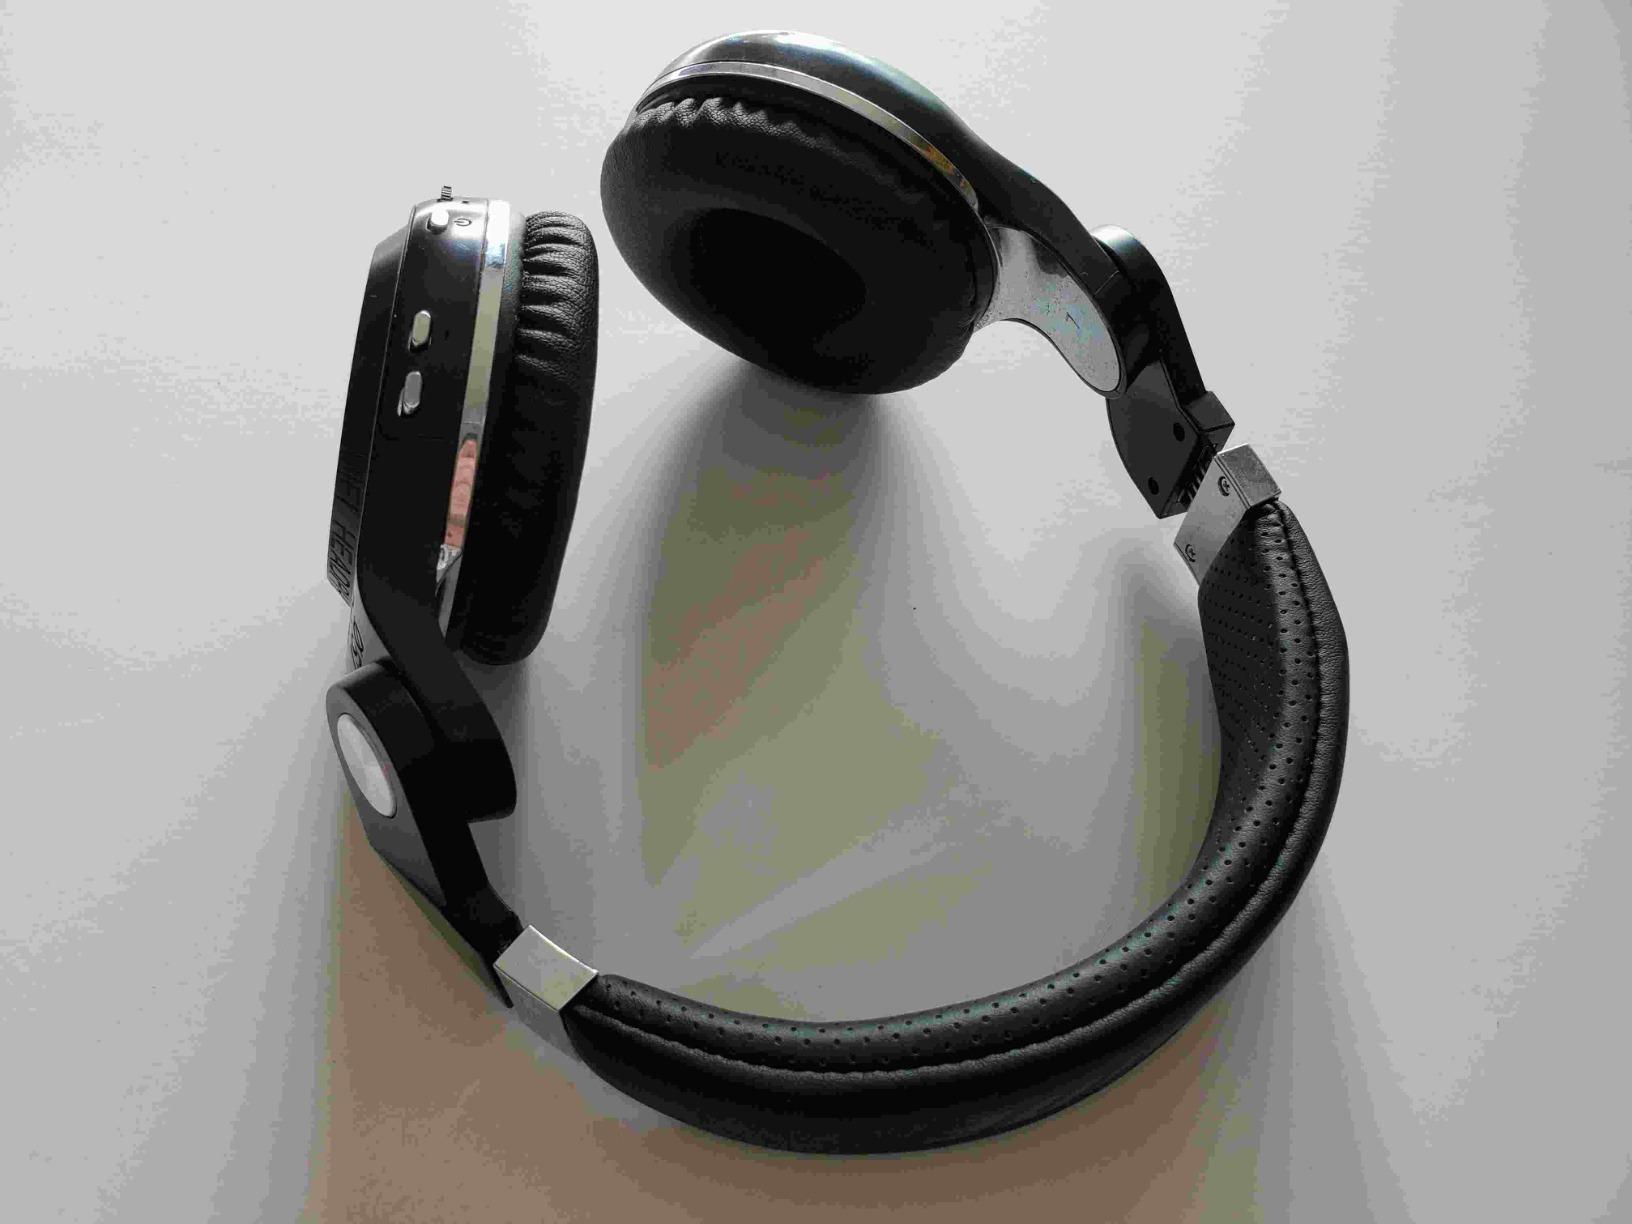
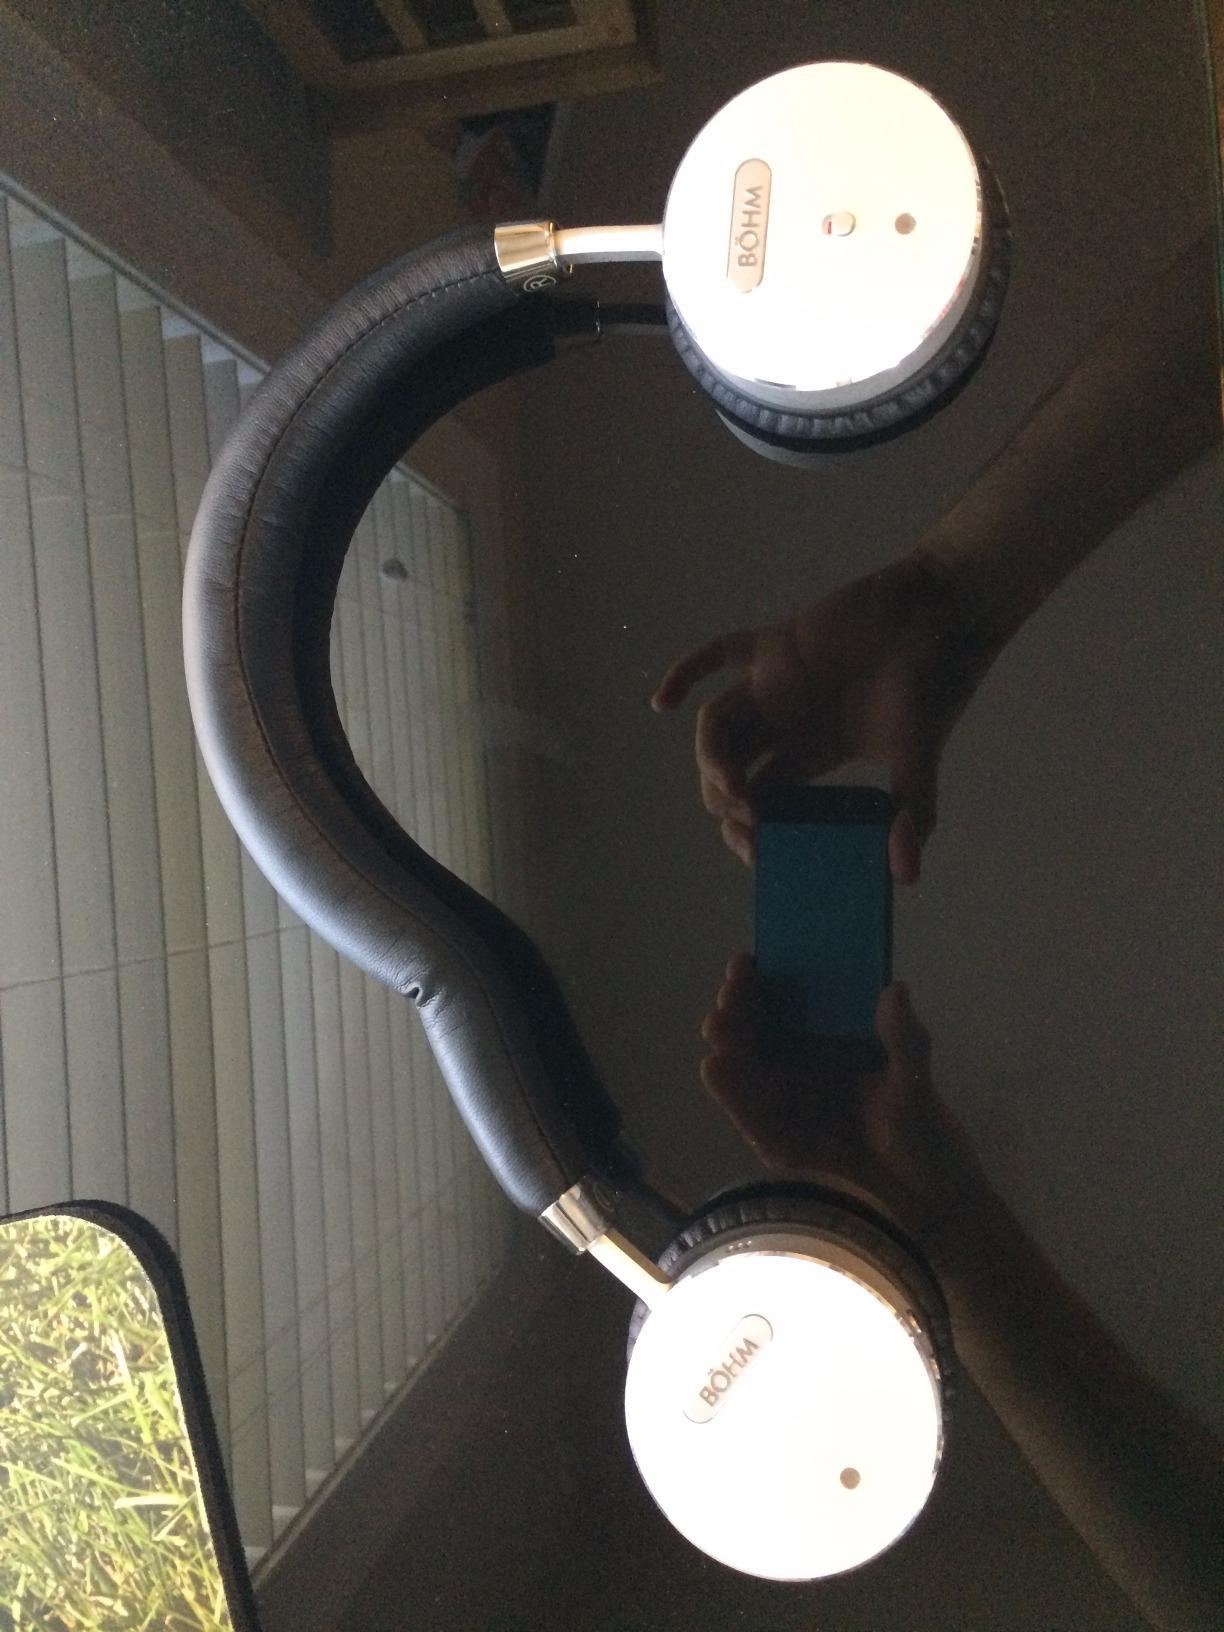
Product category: headphones
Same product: no